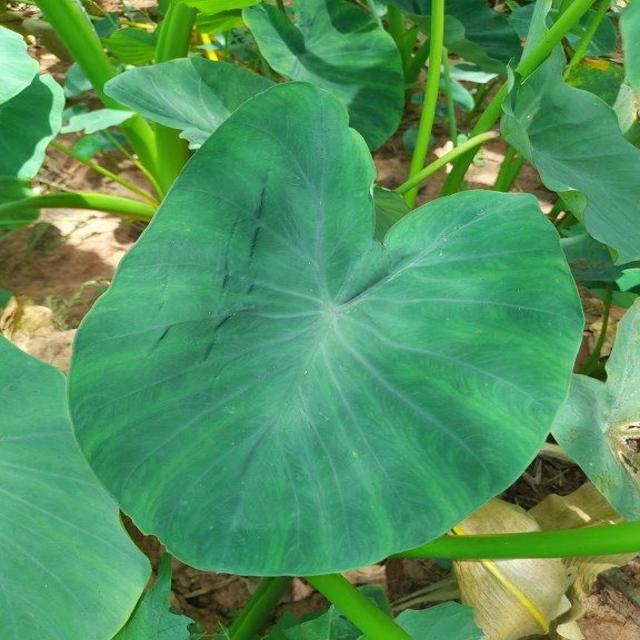
Label: Healthy